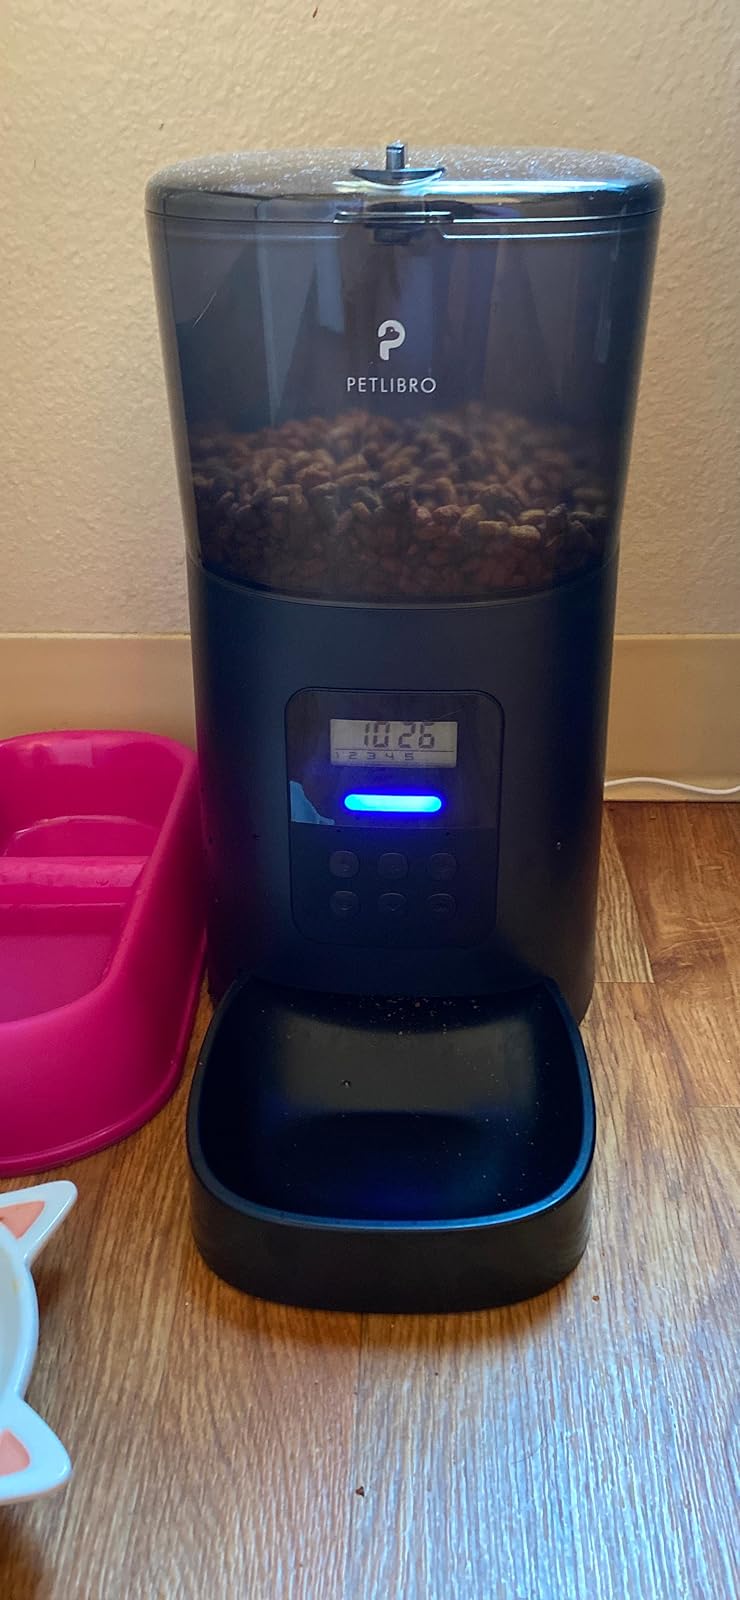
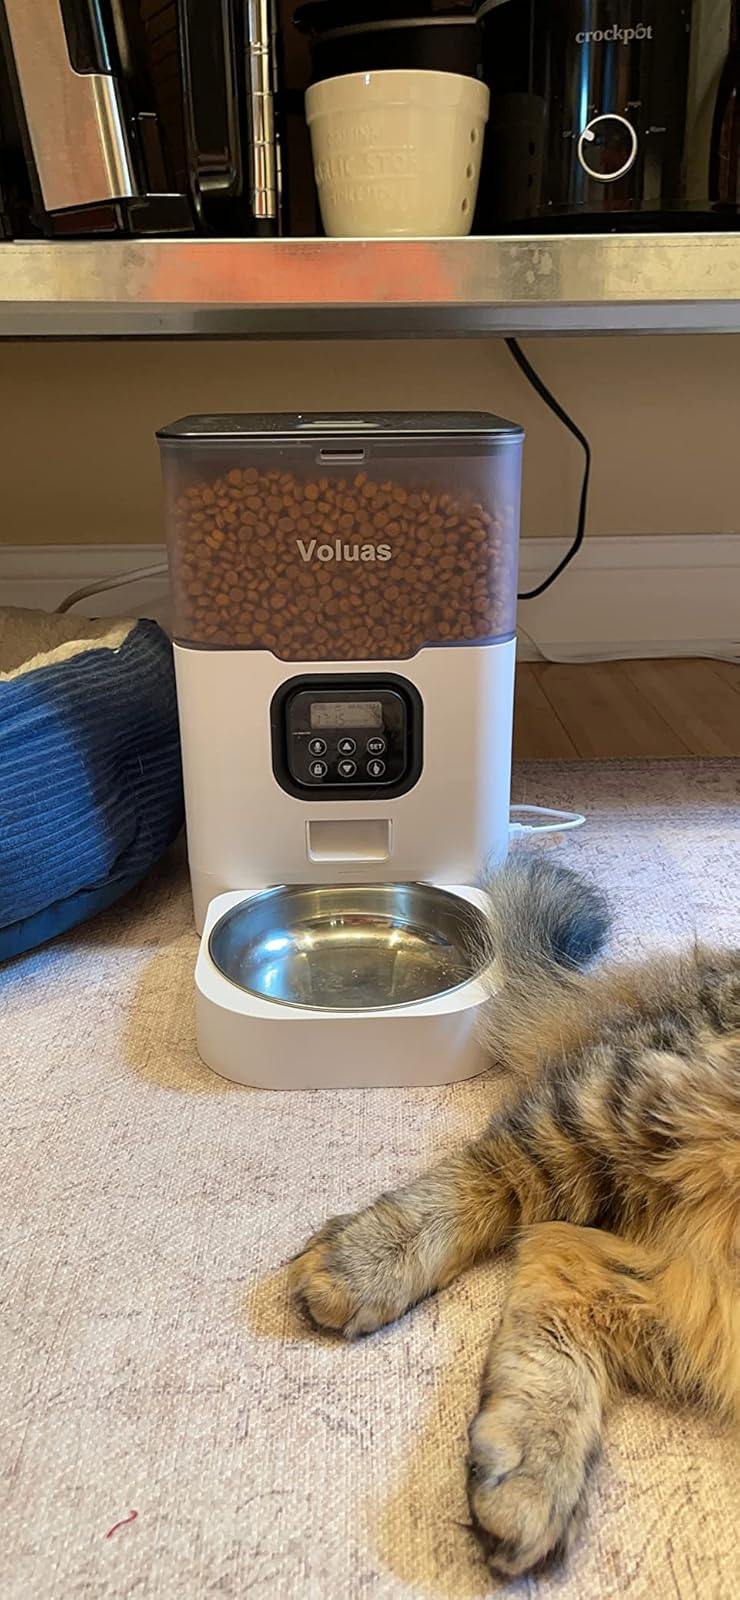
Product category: items_feeder
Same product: no